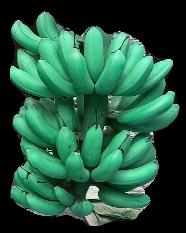
Variety: rasbale
Grade: grade1